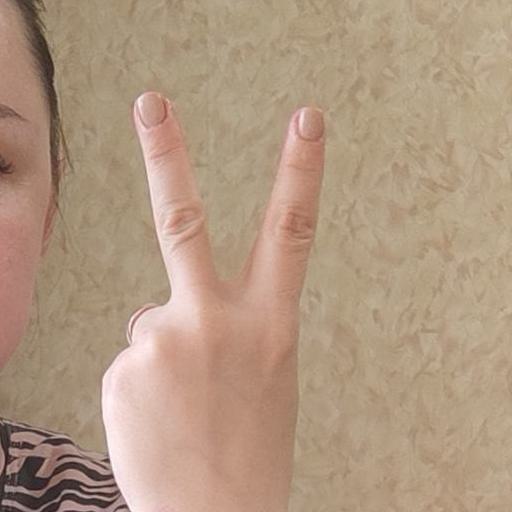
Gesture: peace_inverted